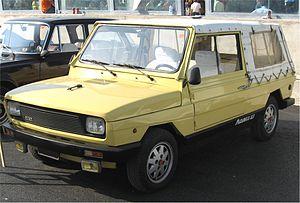
La Carrozzeria Moretti était un petit constructeur automobile et de motocycles et surtout carrossier italien, dont l'activité dura de 1926 à 1989.